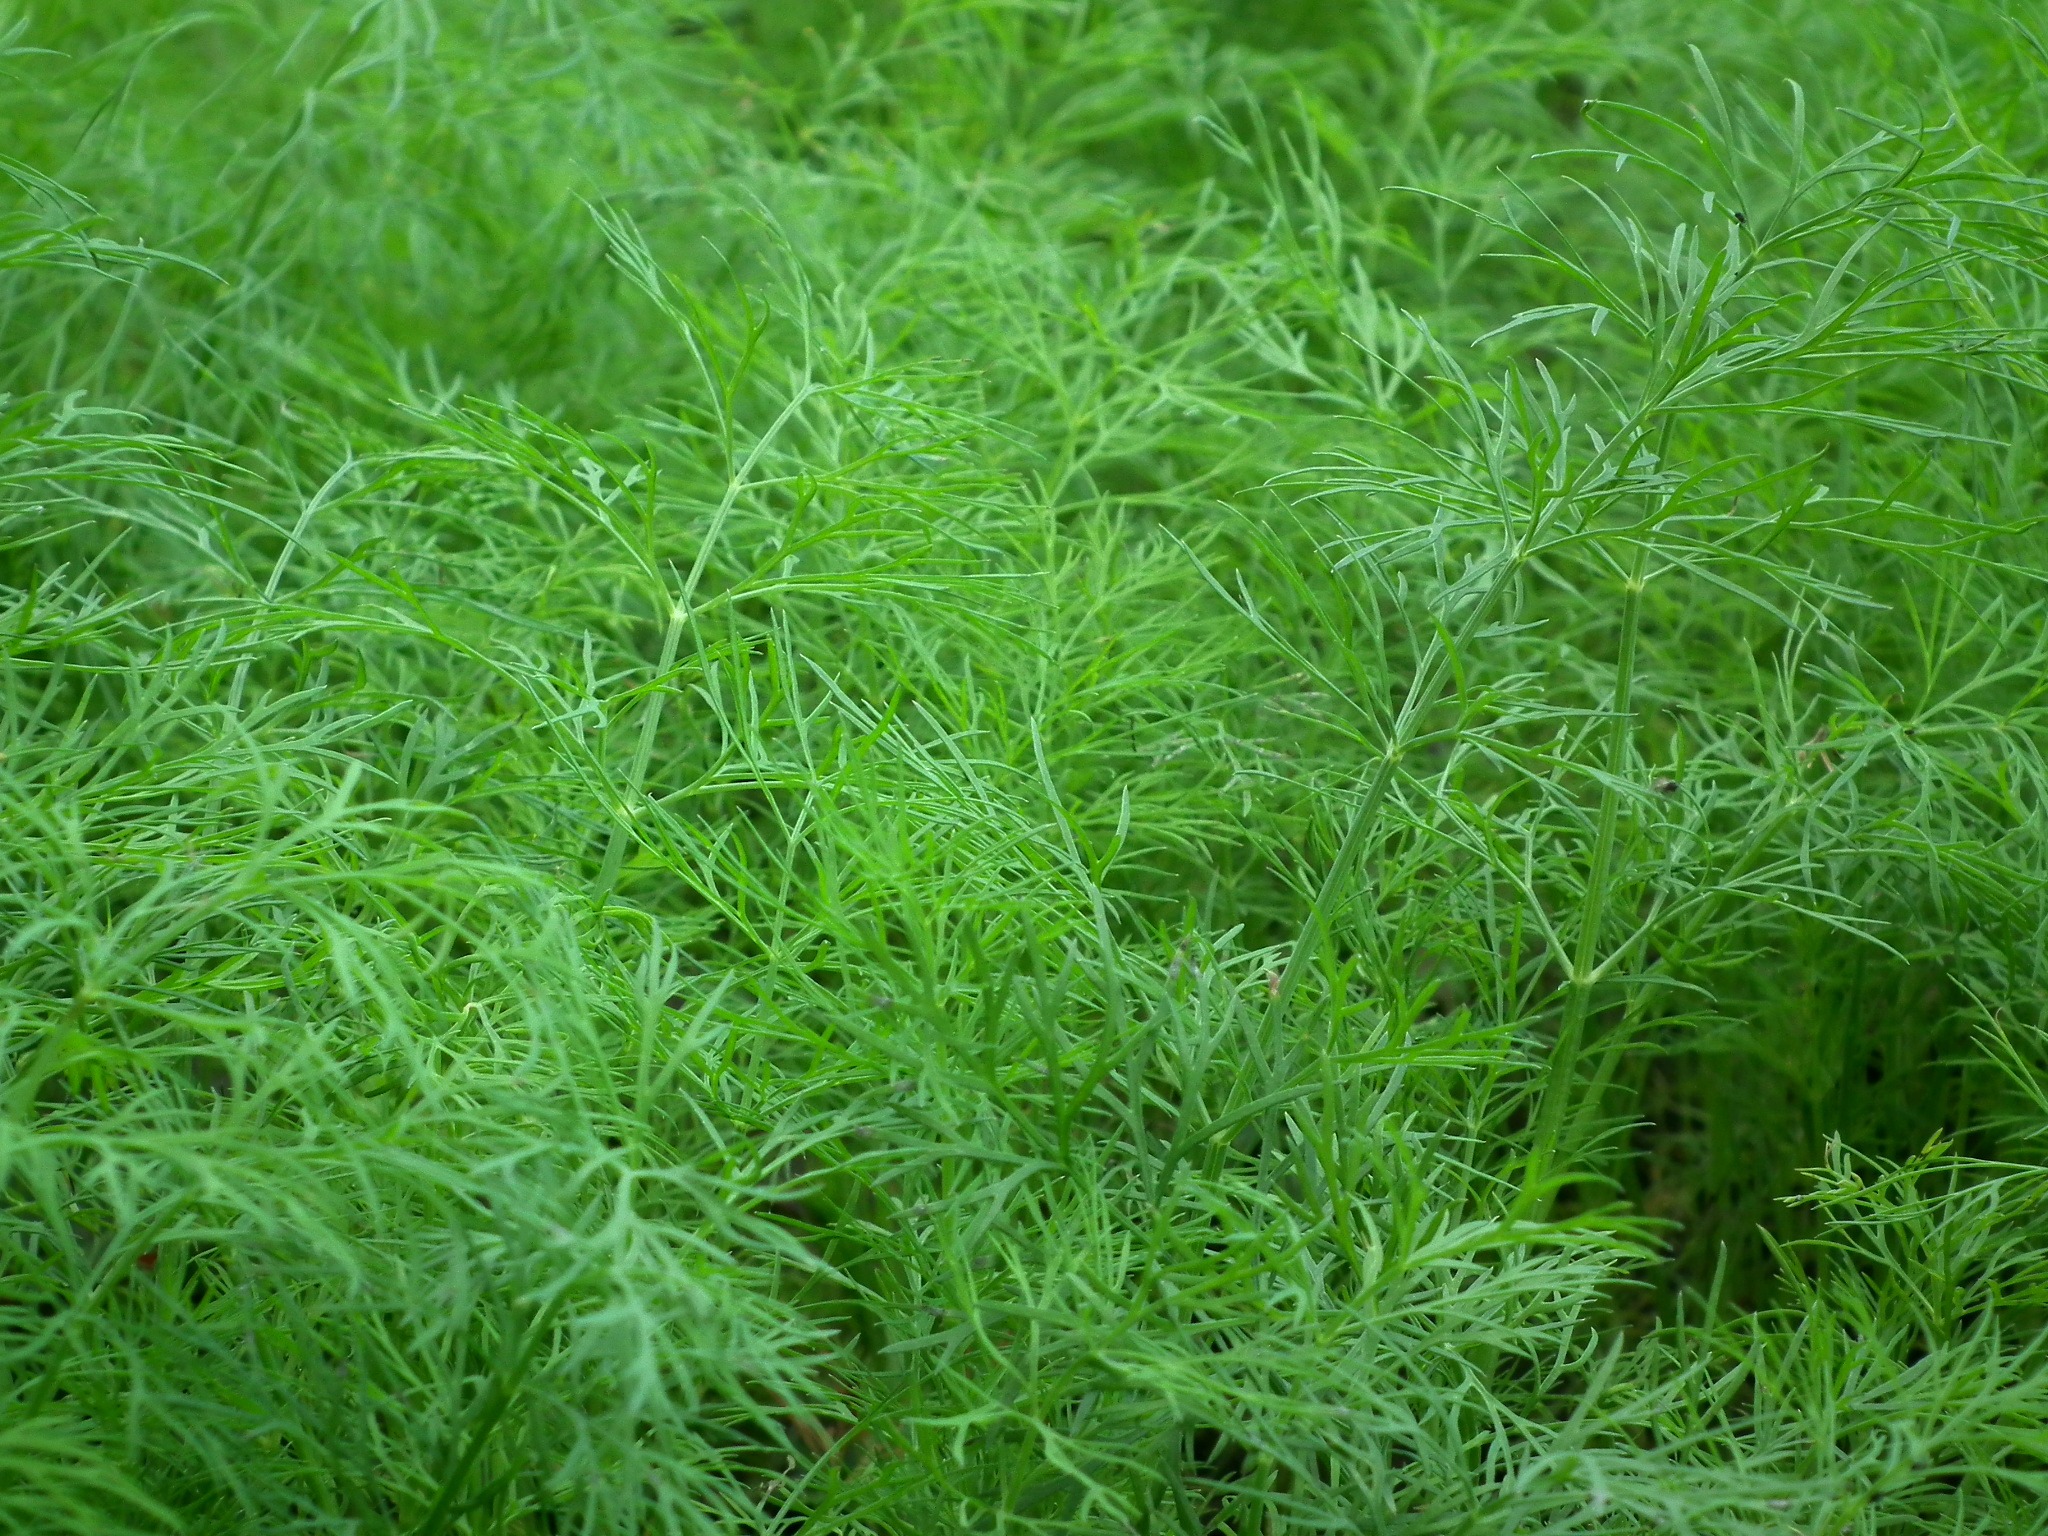
grass, plant, lawn, flower, summer, salad, green, harvest, herb, produce, seasoning, leaves, vegetable garden, dill, greens, green leaves, flowering plant, grass family, land plant, brassica rapa, fines herbes, southernwood